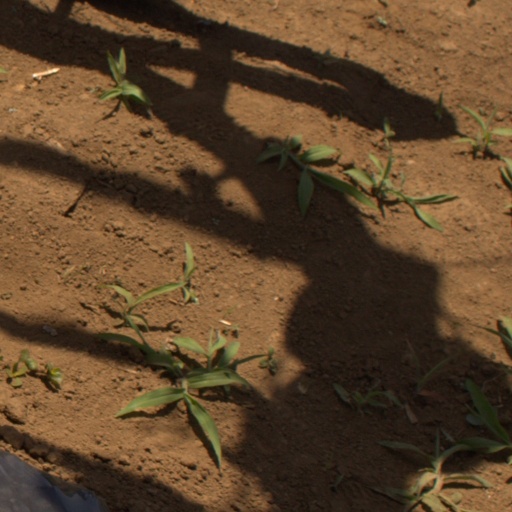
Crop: Jerusalem artichoke